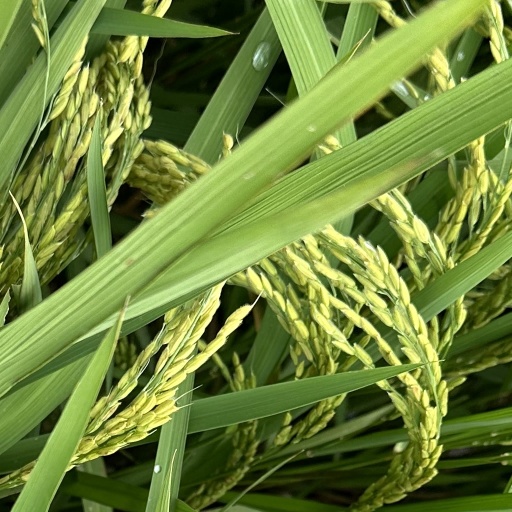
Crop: rice